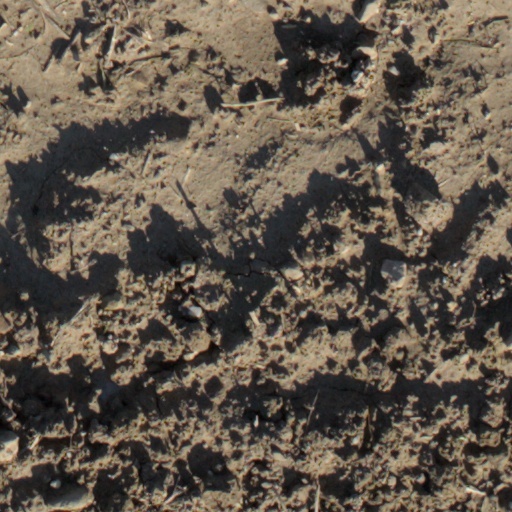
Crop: wheat